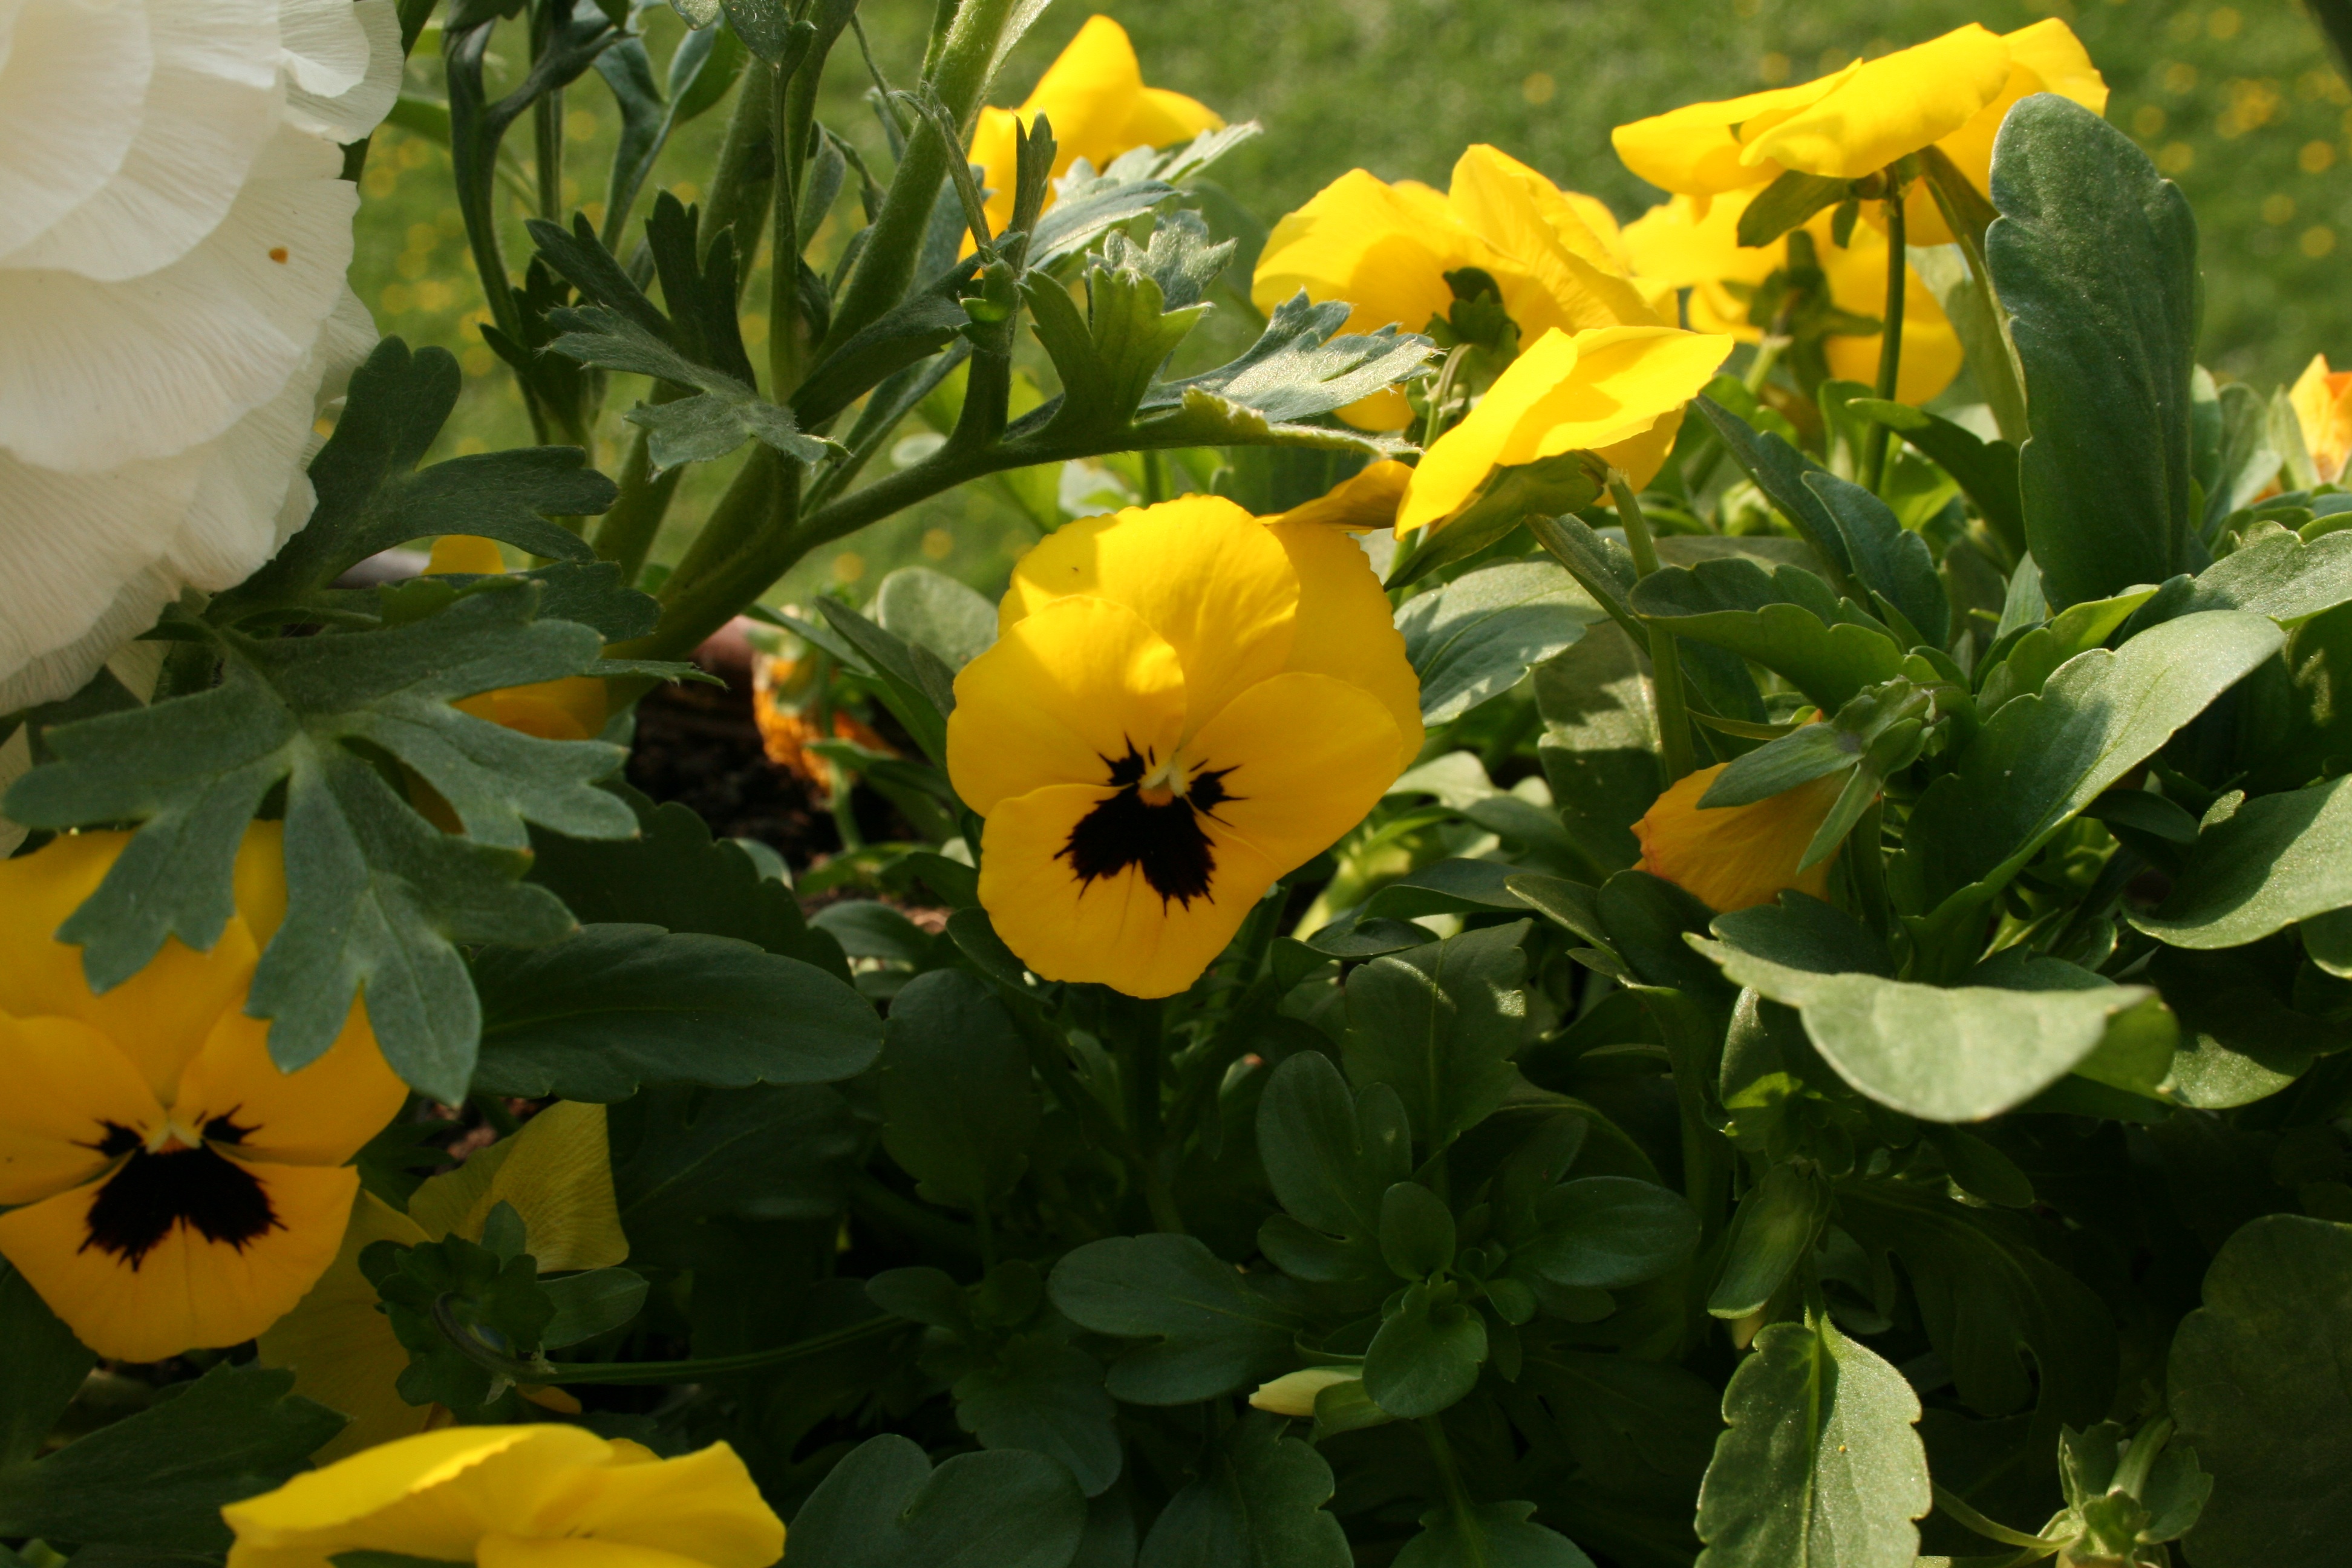
nature, blossom, plant, flower, petal, bloom, botany, yellow, flora, yellow flower, wildflower, pansy, flowering plant, land plant, violet family